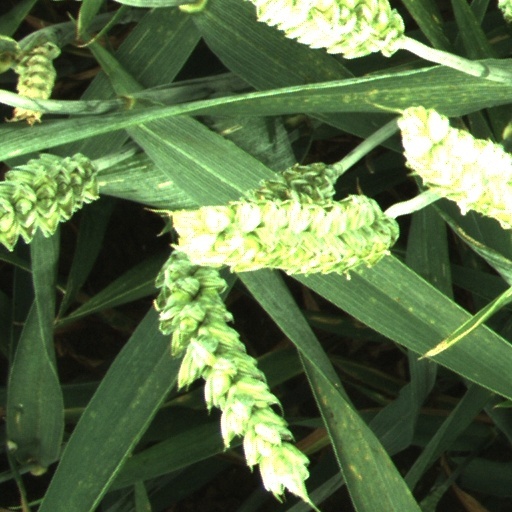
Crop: wheat